Lucky Them

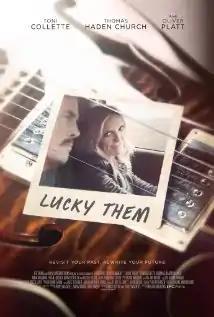
Film poster

Lucky Them is a 2013 American comedy-drama film directed by Megan Griffiths. It was screened in the Special Presentation section at the 2013 Toronto International Film Festival, and in a June 2014 screening at the Greenwich International Film Festival in producer Emily Wachtel's native Stamford, Connecticut. The film received generally positive reviews from critics. The film was released theatrically on May 30, 2014, by IFC Films. It was released on DVD on September 30, 2014 and on Blu-ray on July 3, 2015.